Canada Post

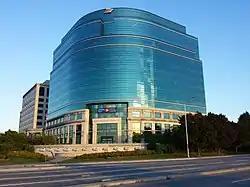
Canada Post headquarters in Ottawa

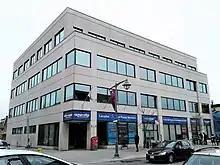
The building which houses the headquarters for the Canadian Union of Postal Workers in Ottawa.

Canada Post offers four domestic parcel services. The rates are based on distance, weight, and size. The maximum acceptable weight is 30 kg.